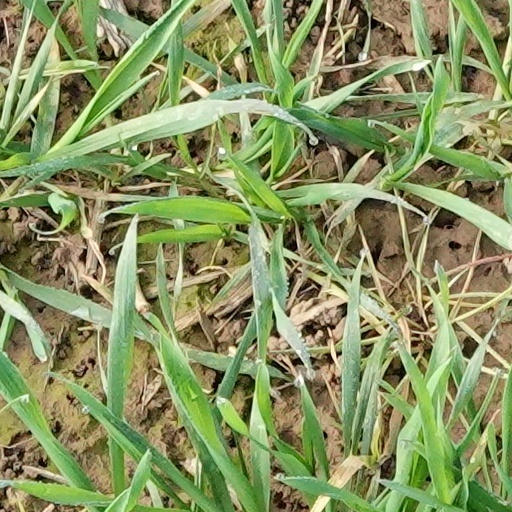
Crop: wheat